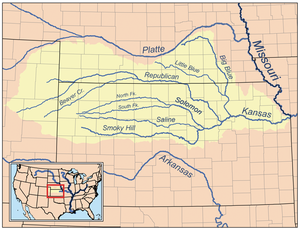
La rivière Kansas, ou Kansas River, est une rivière du nord-est de l'État américain du Kansas. La rivière doit son nom à la tribu amérindienne des Kaw ou Kanza. Elle a donné par la suite son nom à l'État américain qu'elle traverse. Sous le régime français, la rivière portait le nom de rivière des Cansez.
La rivière Big Blue est le plus grand affluent de la rivière Kansas. Elle coule sur environ 578 km du centre du Nebraska vers le Kansas, jusqu'à son confluent avec la rivière Kansas à Manhattan.
La rivière Republican est une rivière du sud du Nebraska et du nord du Kansas aux États-Unis d'Amérique. Elle forme au confluent avec la rivière Smoky Hill la rivière Kansas. C'est un sous-affluent du Missouri, donc un sous-affluent du Mississippi.